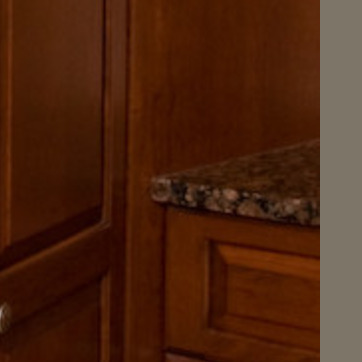
Material: polishedstone